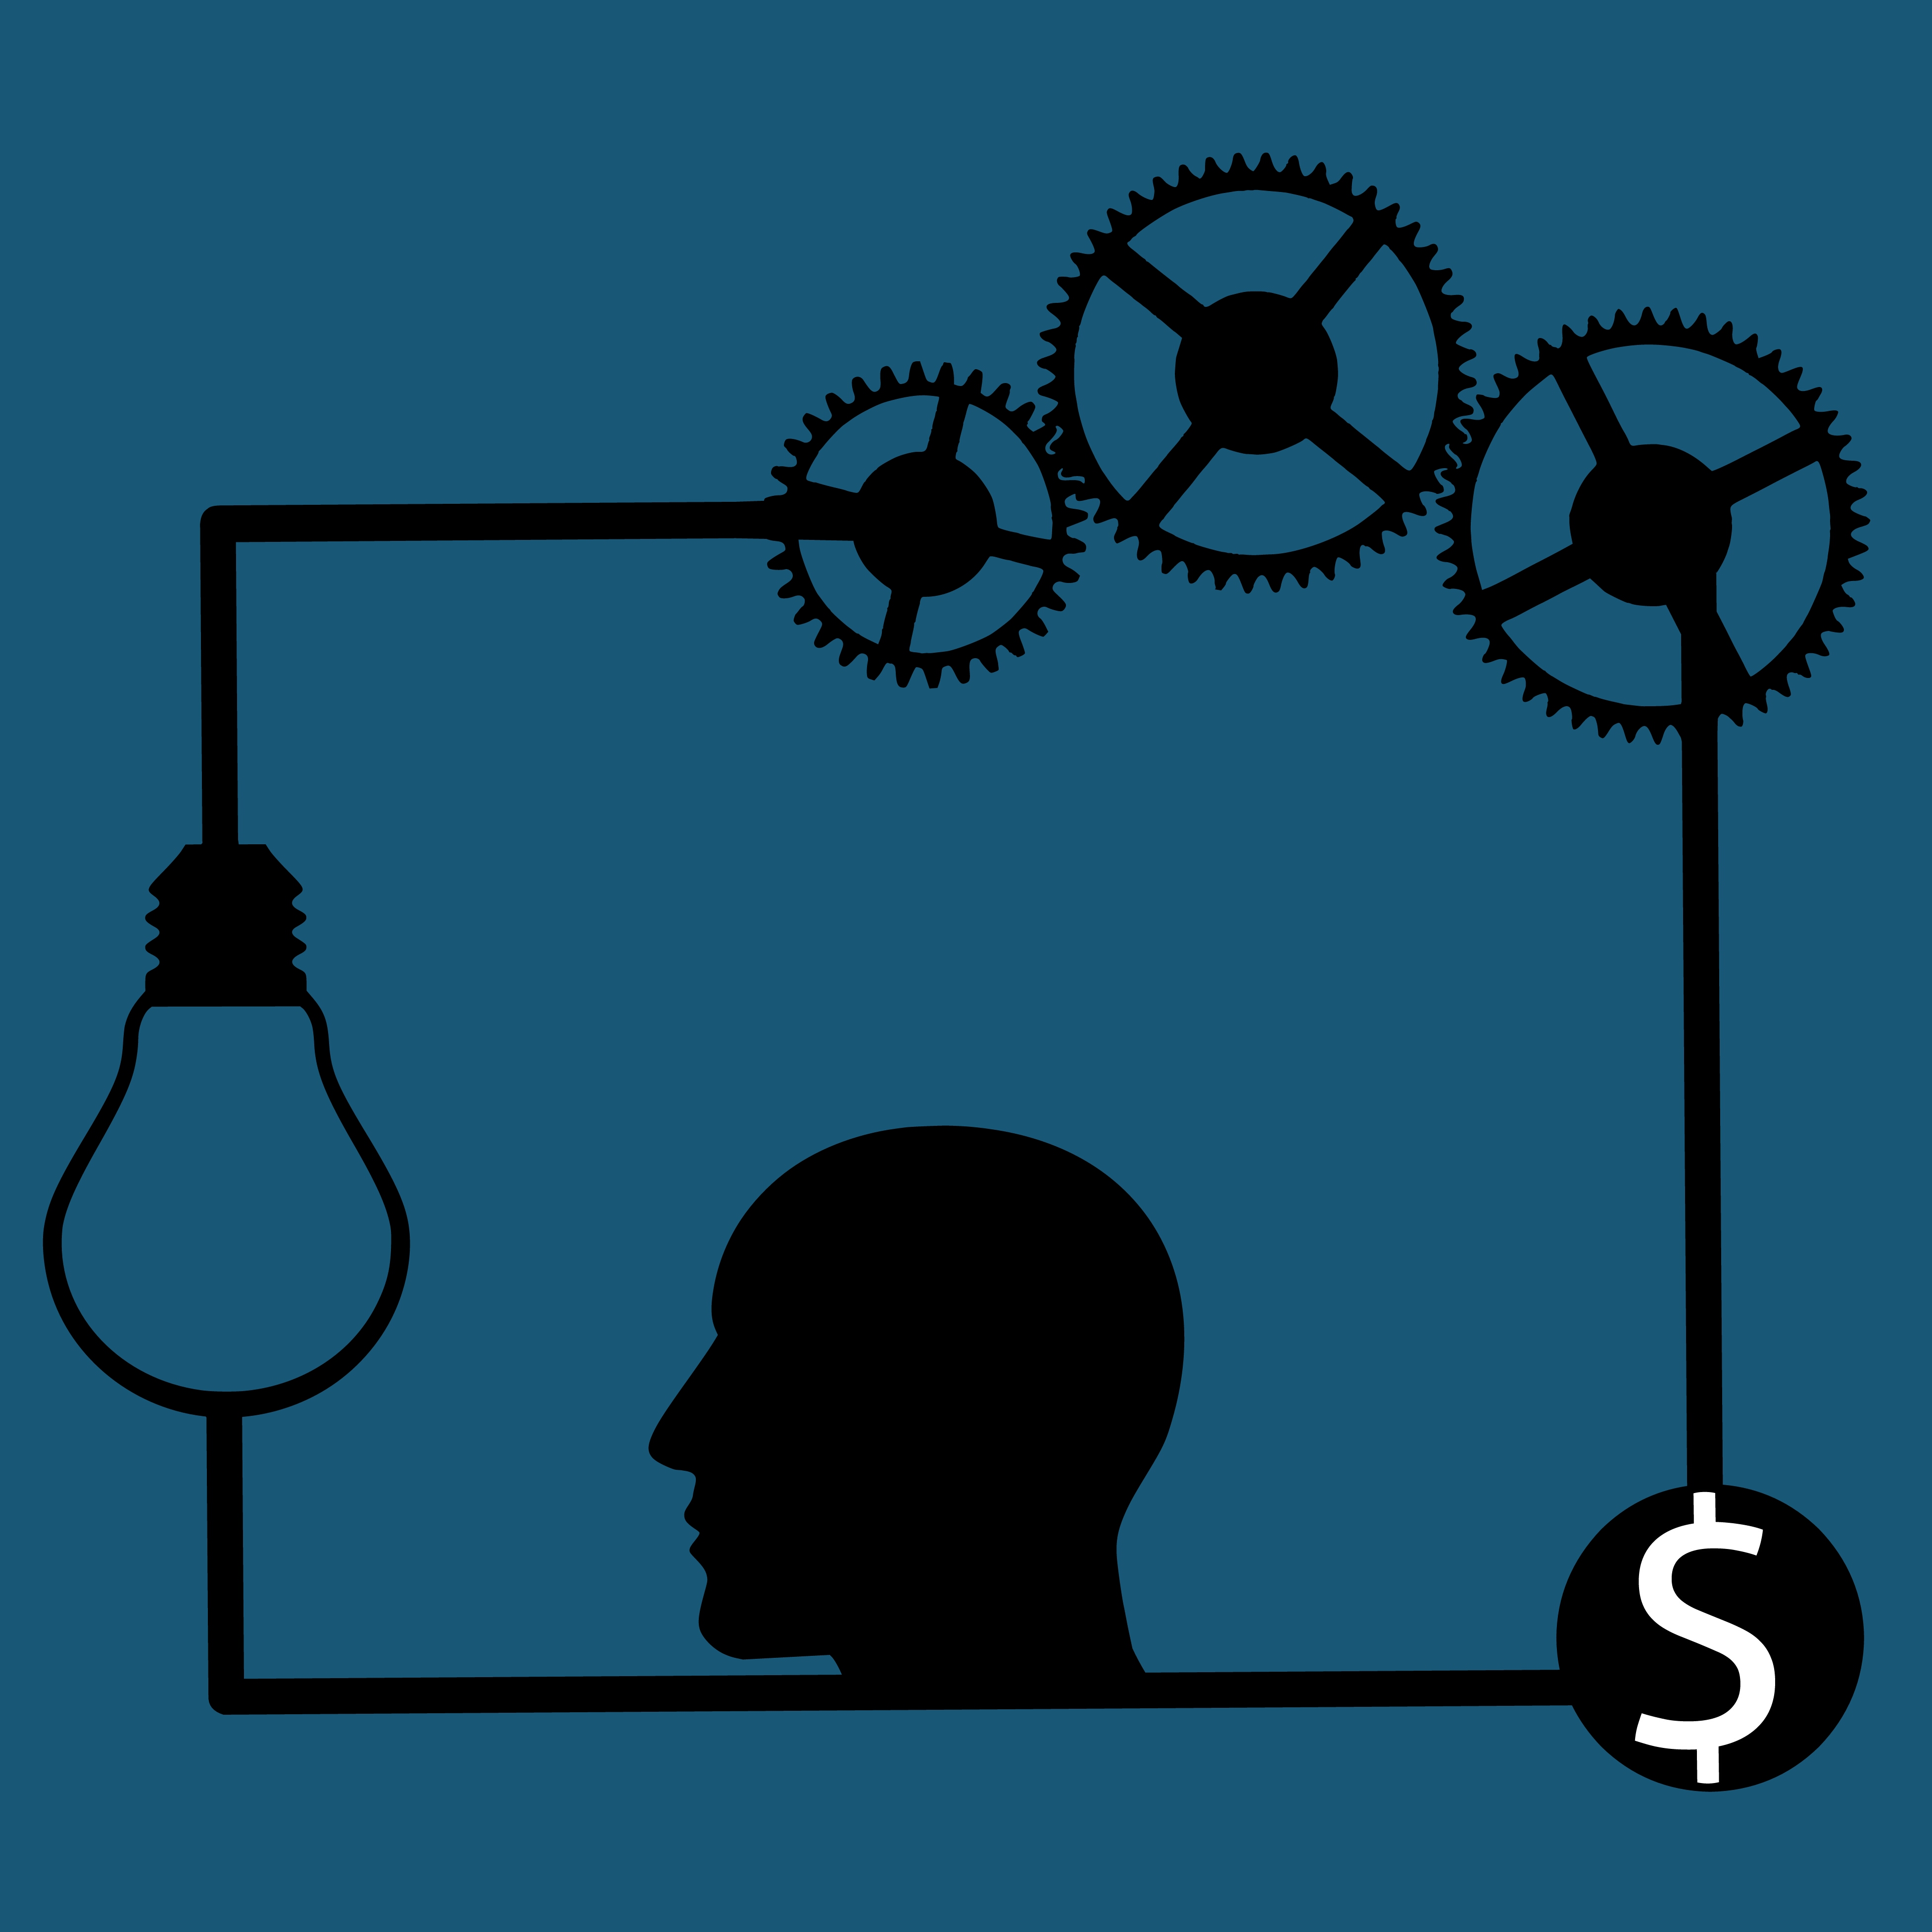
thinking, working, earning, idea, cycle, business, circle, concept, creative, economic, finance, fund, grow, income, investment, light, money, plan, profit, progress, project, strategy, success, symbol, time, value, wealth, planing, employeee, blue, sky, cloud, line, silhouette, font, illustration, computer wallpaper, street light